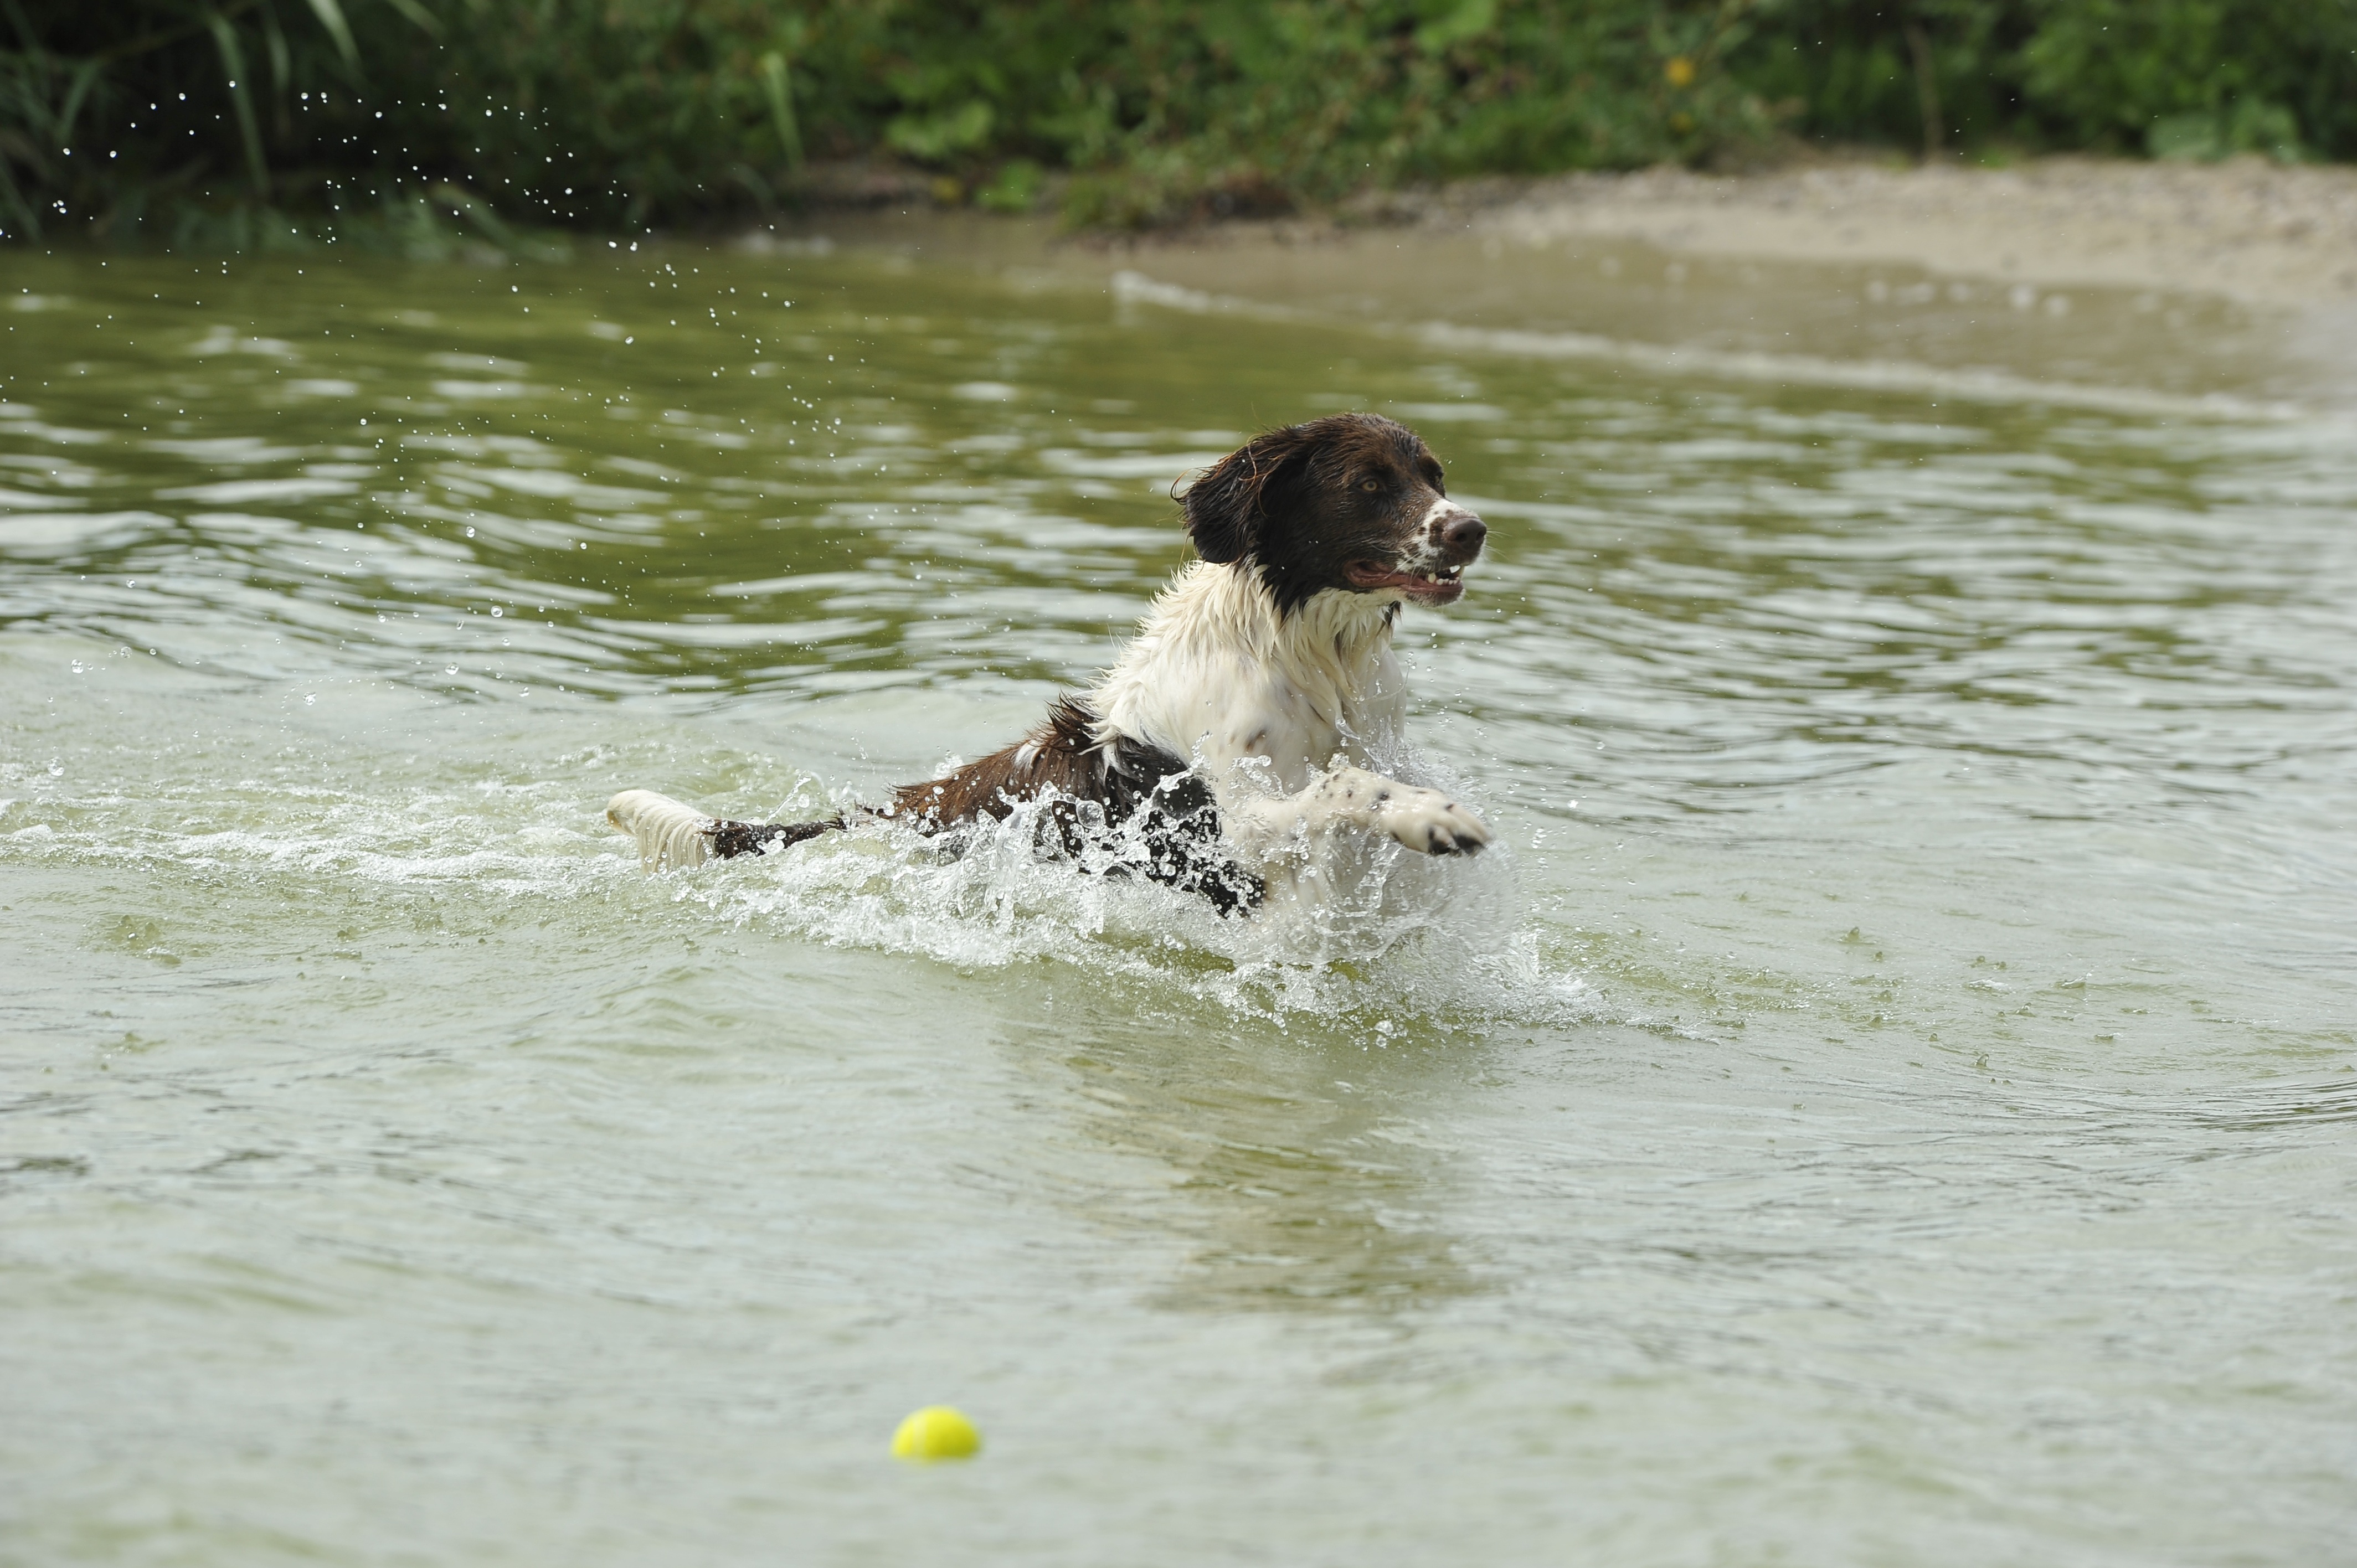
beach, water, dog, pet, mammal, swimming, dogs, vertebrate, doggy, dog like mammal